Munch Museum

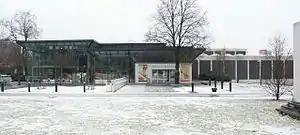
The original Munch Museum at Tøyen, Oslo, Norway.

The original Munch Museum was situated at Tøyen in the Oslo borough of Gamle Oslo. Construction of the museum was financed from the profits generated by the Oslo municipal cinemas and opened its doors in 1963 to commemorate what would have been Munch's 100th birthday. Its collection consists of works and articles by Munch, which he donated to the municipality of Oslo upon his death, and additional works donated by his sister Inger Munch, as well as various other works obtained through trades, including duplicate prints.